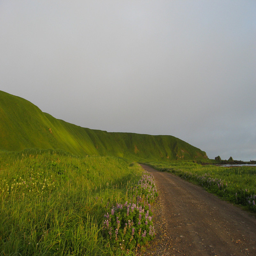
road during the short summer season .